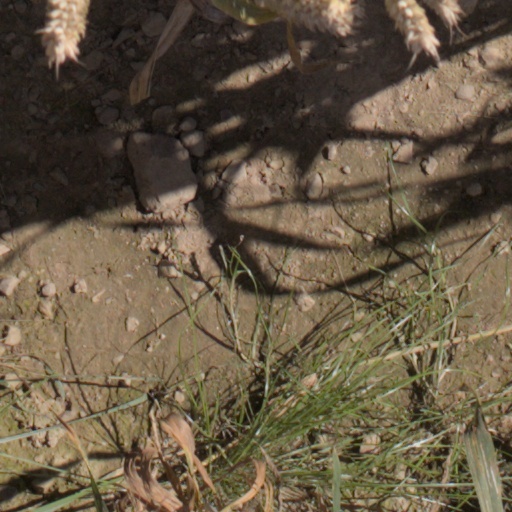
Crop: wheat